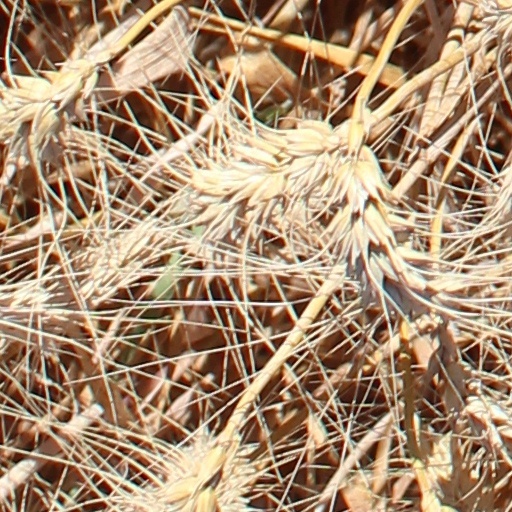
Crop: wheat